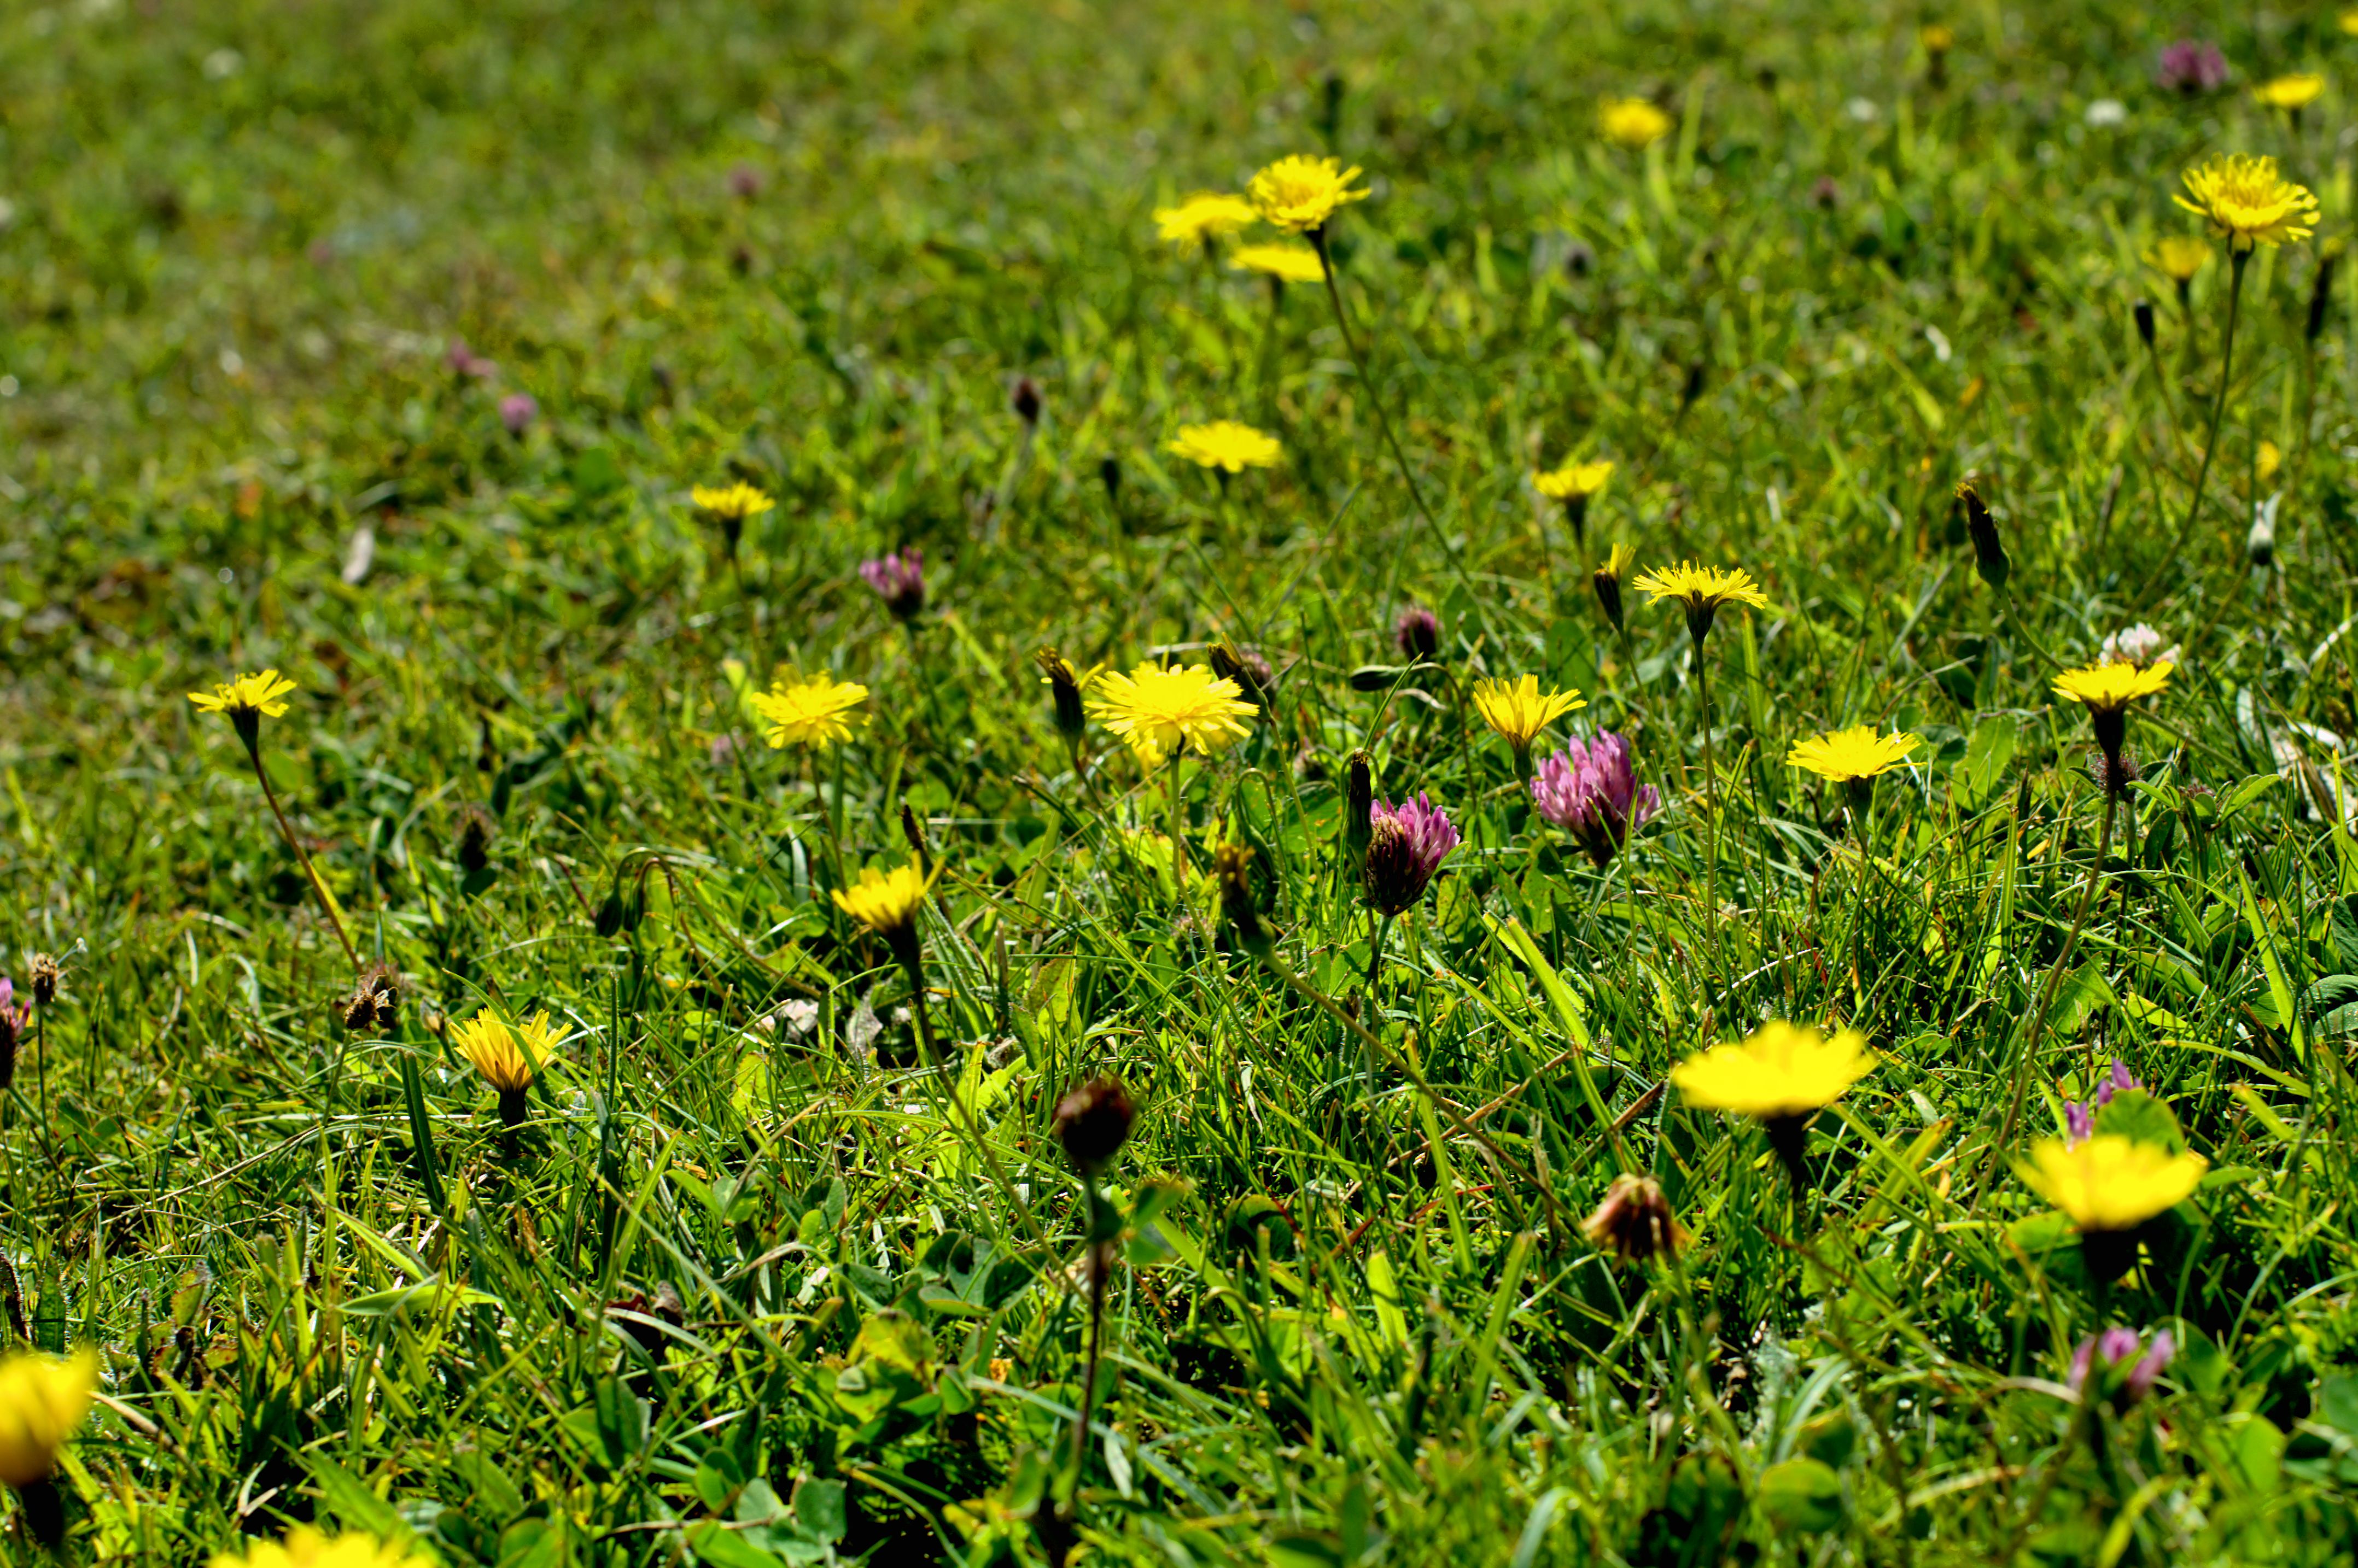
nature, grass, plant, field, lawn, meadow, prairie, sunlight, flower, green, pasture, botany, yellow, flora, wildflower, grassland, habitat, ayrshire, stevenston, flowering plant, daisy family, natural environment, land plant, chamaemelum nobile